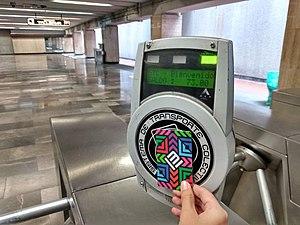
La carte de mobilité intégrée, est le moyen de paiement électronique sans contact pour les transports en commun de Mexico. Basée sur le standard international Calypso, son émission et son entretien sont à la charge du Gouvernement de la Ville du Mexique et il est compatible avec le Métro de Mexico, le Metrobús, le Métro Léger et le système EcoBici.